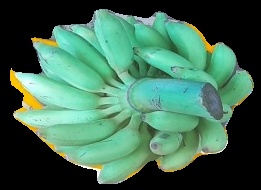
Variety: elakki-bale
Grade: grade2